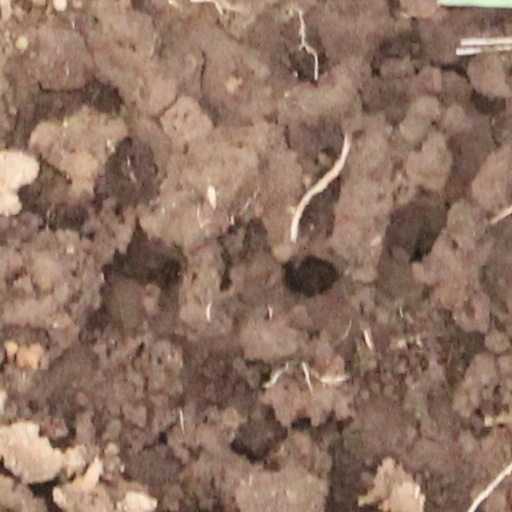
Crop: wheat